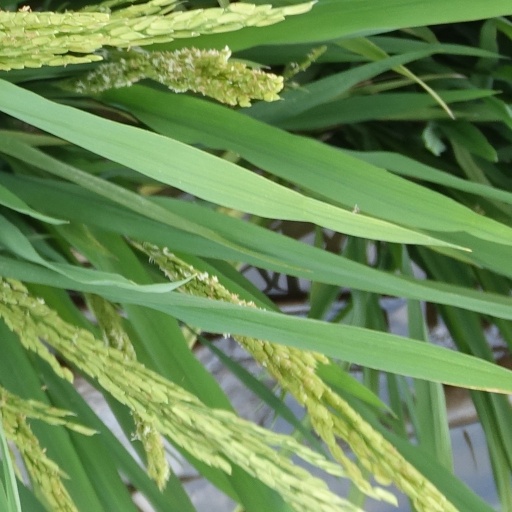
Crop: rice